Chloe Arthur

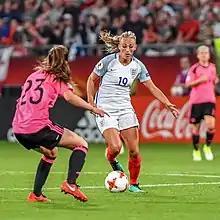
Arthur (number 23) playing for Scotland in Euro 2017

Arthur represented Scotland at under-17 and under-19 levels.